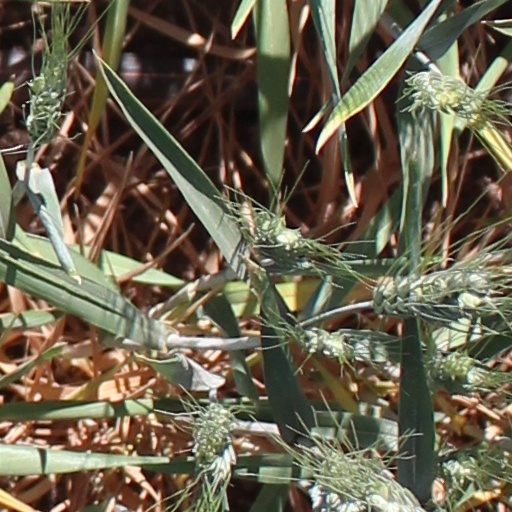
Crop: wheat